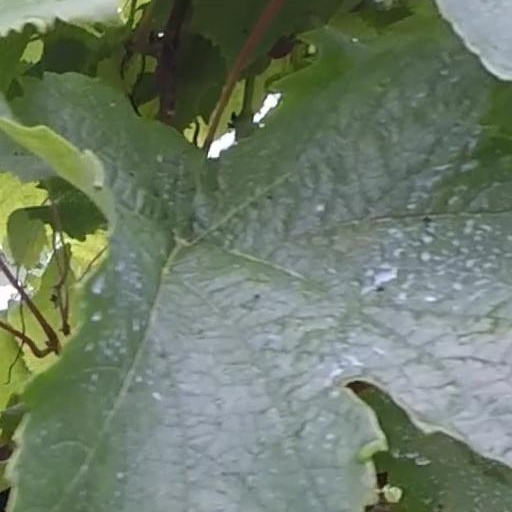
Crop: grape